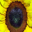
Label: sunflower